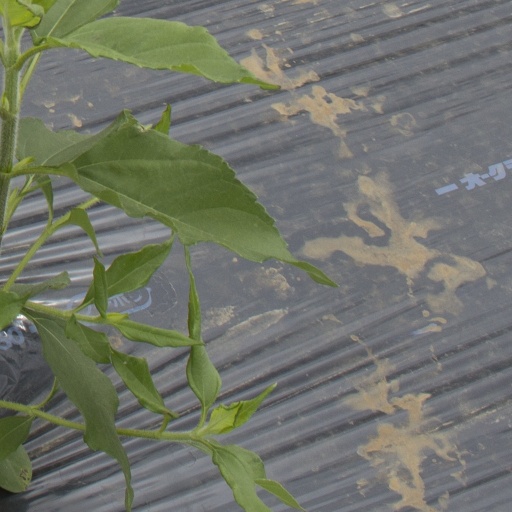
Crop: Jerusalem artichoke